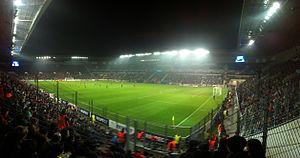
L'équipe de Tchéquie de football est l'équipe nationale qui représente la Tchéquie lors des compétitions internationales masculines de football, sous l'égide de la Fédération tchèque de football. Elle consiste en une sélection des meilleurs joueurs tchèques.
La Eden Aréna est un stade de football situé à Prague en Tchéquie.
Capitale européenne du sport est un titre attribué chaque année à une ville d'Europe par l'European Capitals of Sport Association.